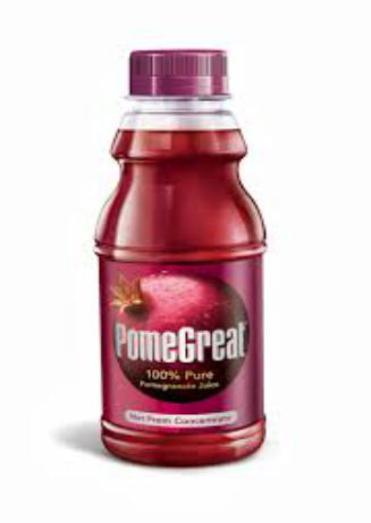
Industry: Food